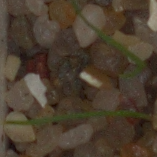
Label: loose_silkybent